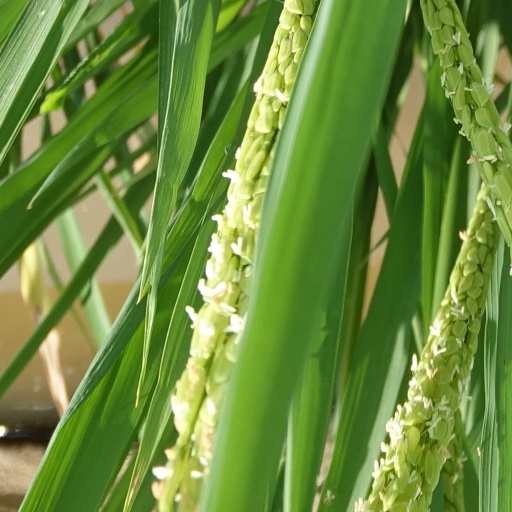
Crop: rice